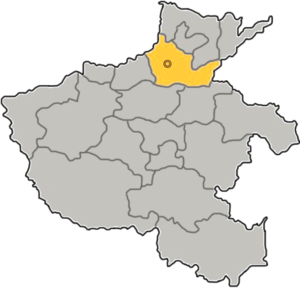
Xinxiang est une ville du nord de la province du Henan en Chine. Selon le rencensement de 2010, la préfecture compte 5 707 801 habitants sur une superficie de 8 629 km² et la ville compte environ 914 936 habitants sur une superficie de 346 km². On y parle le dialecte de Xinxiang du jin yu.